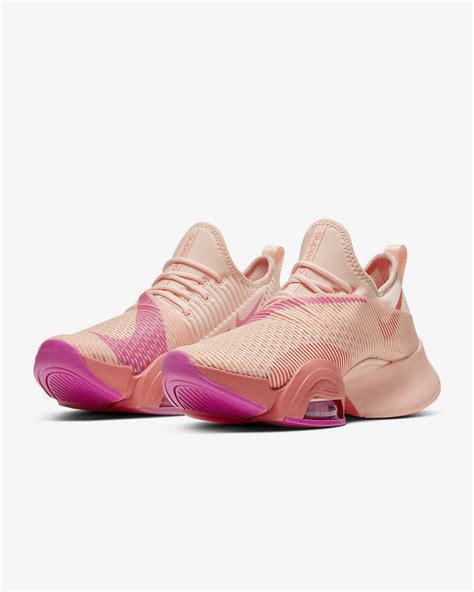
Brand: Nike
Model: Air Zoom Superrep